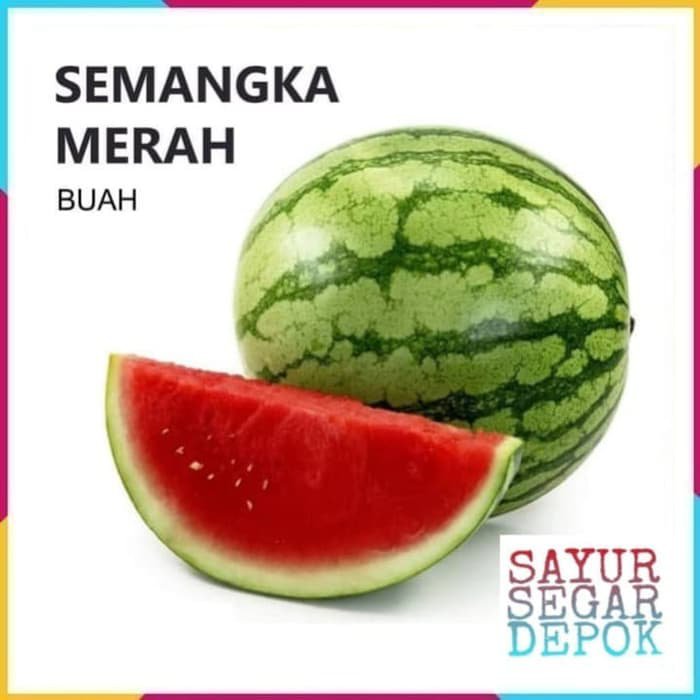
Label: Watermelon